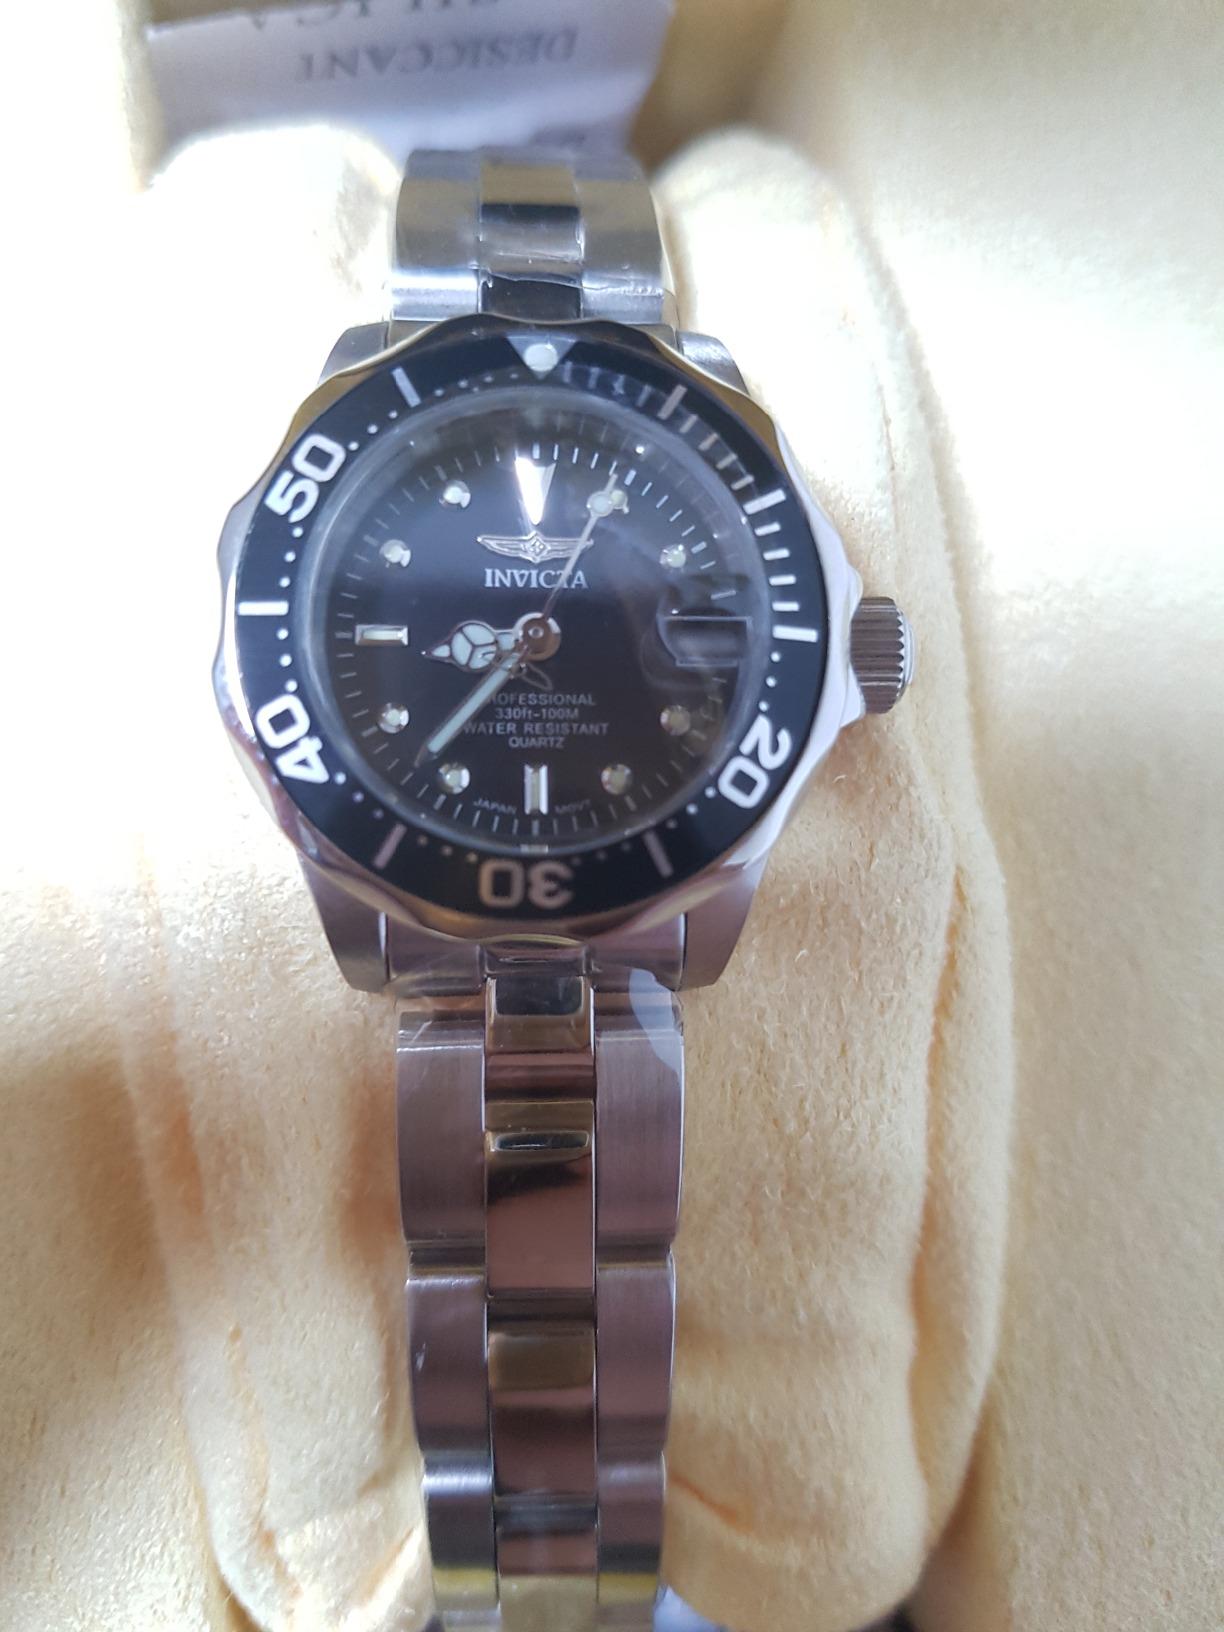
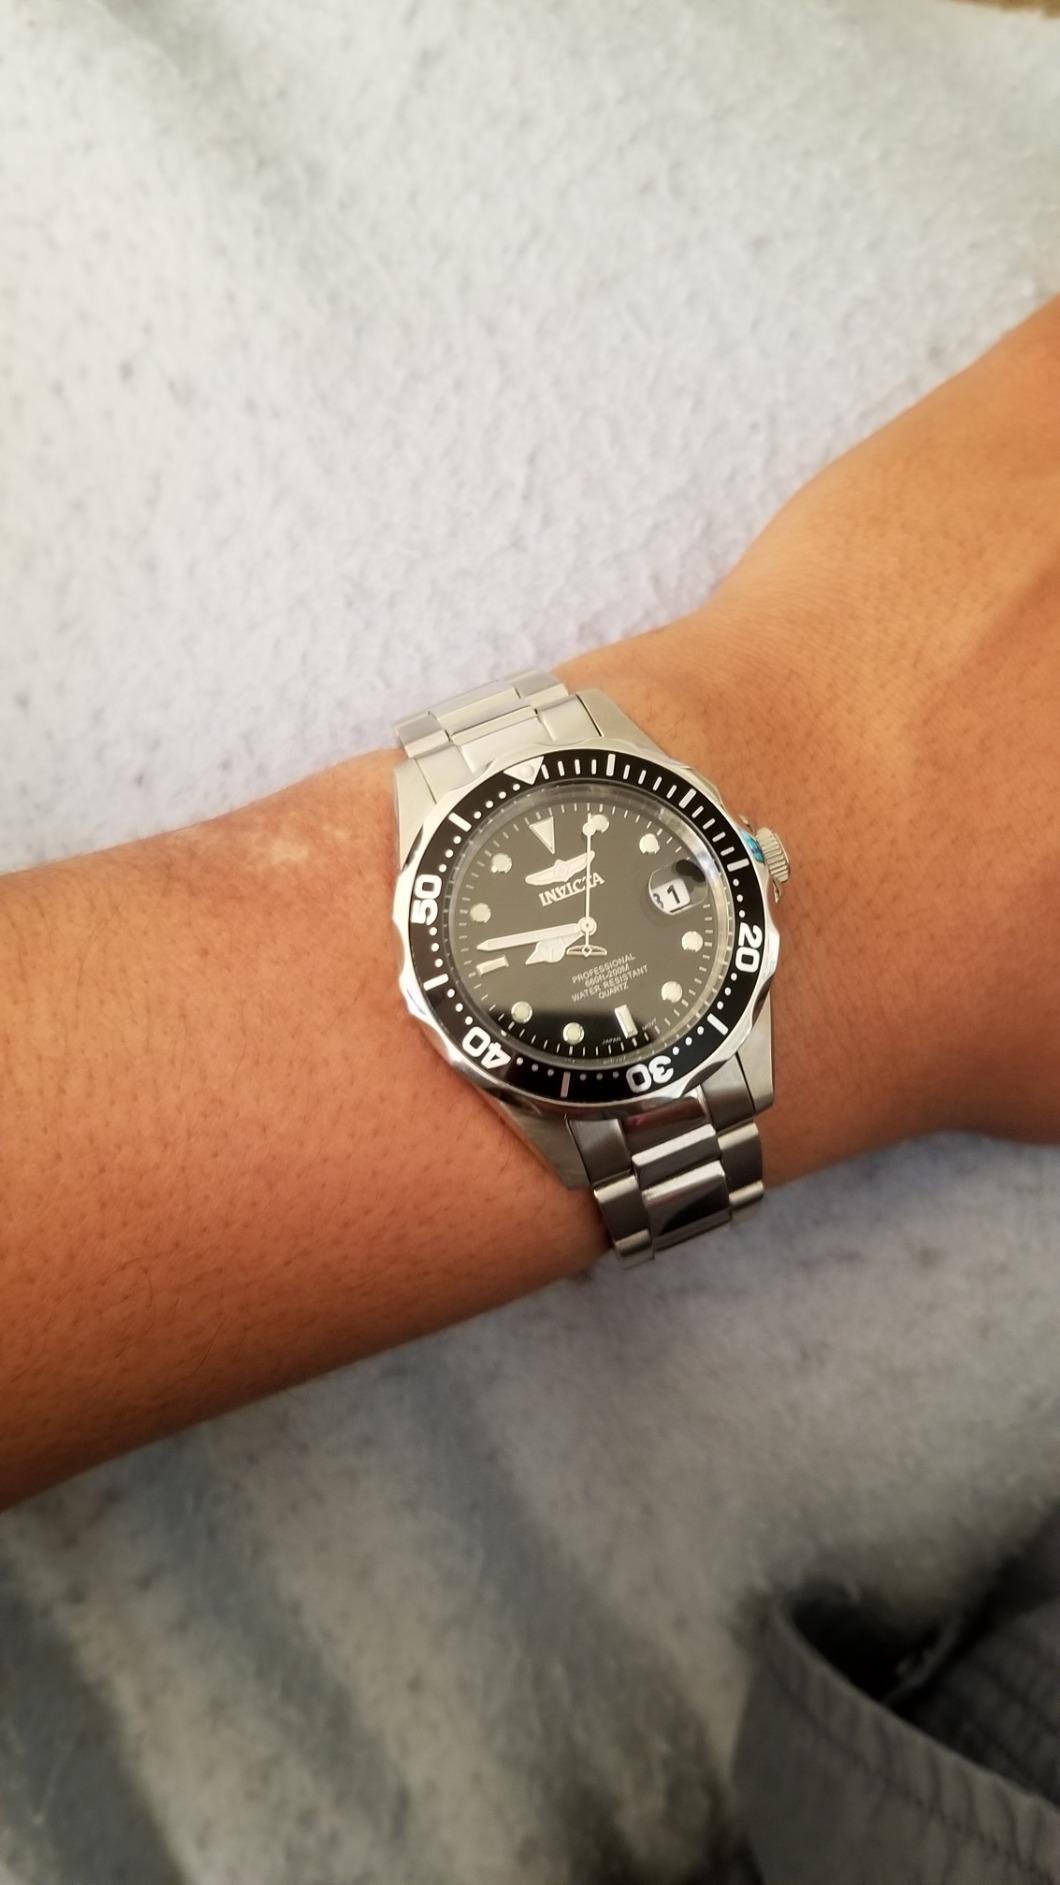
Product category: accessories_watch
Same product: yes